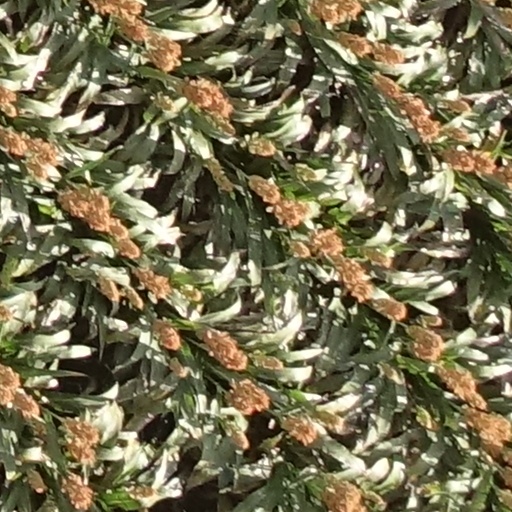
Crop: sorghum